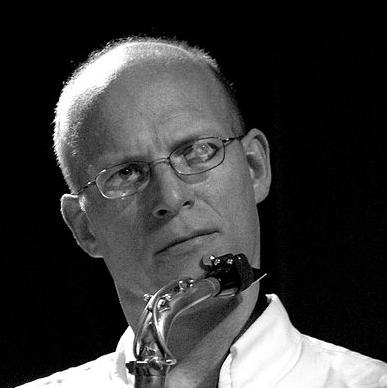
Age: 49